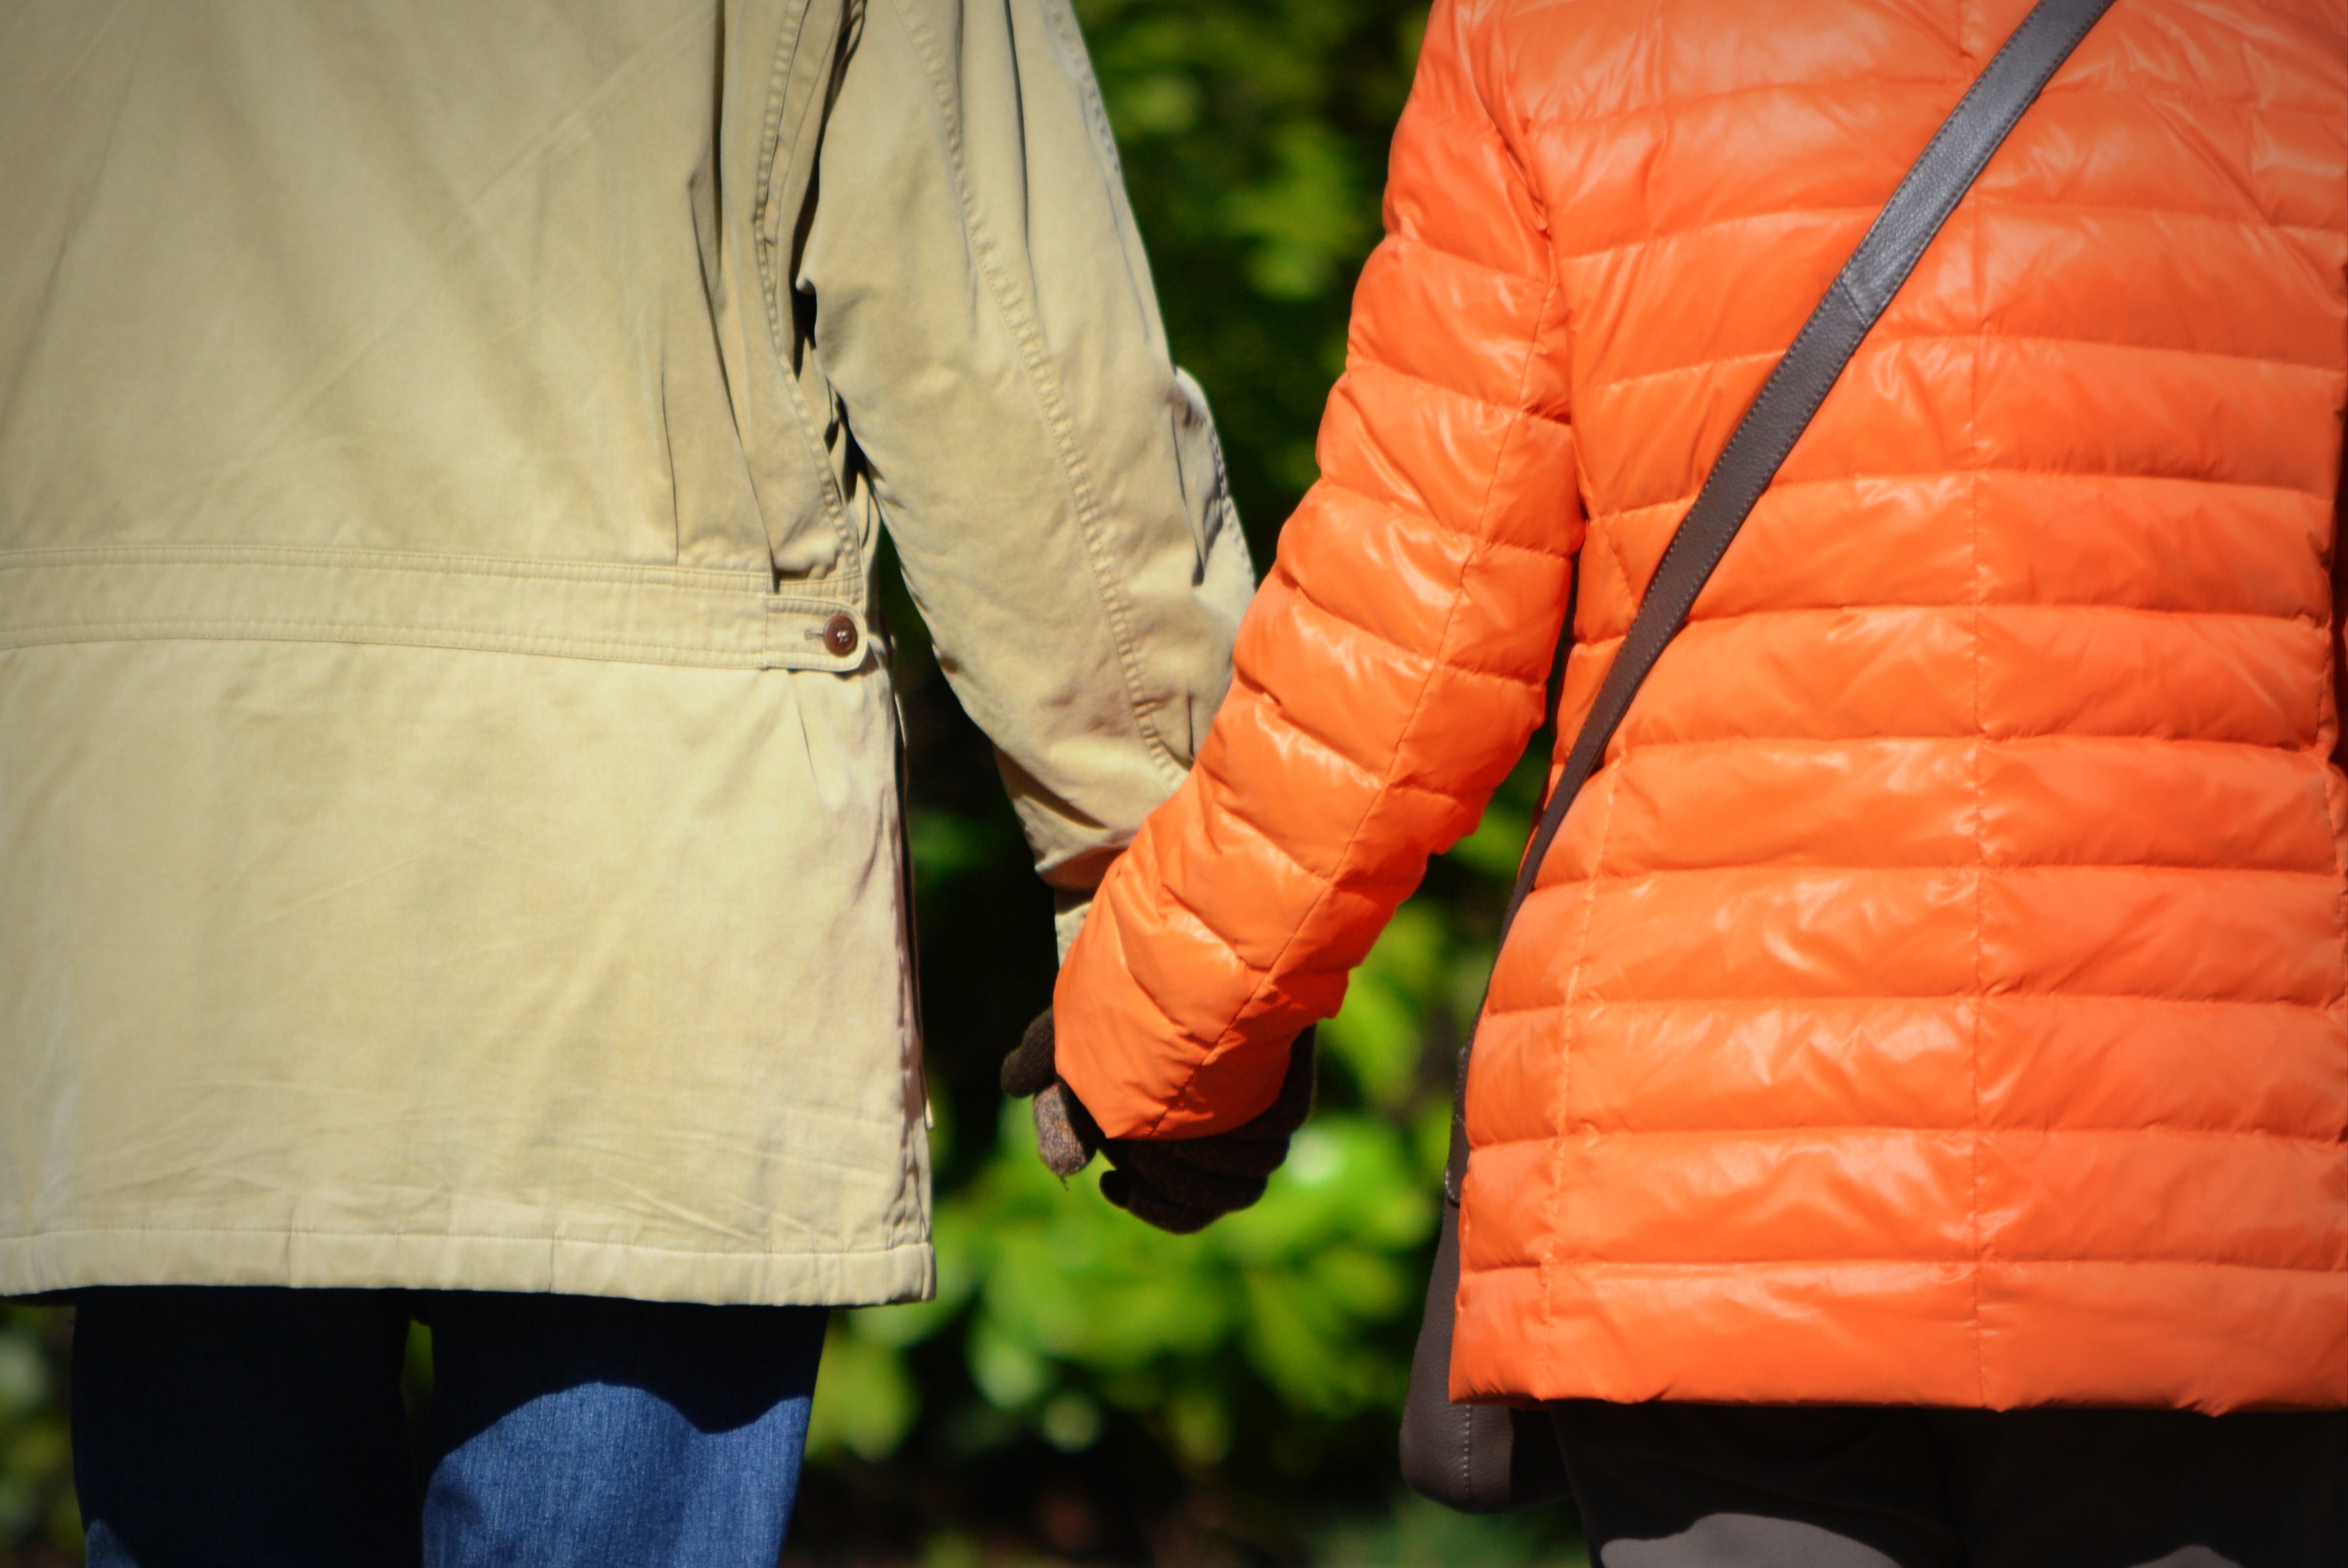
people, red, color, couple, jacket, connectedness, torque